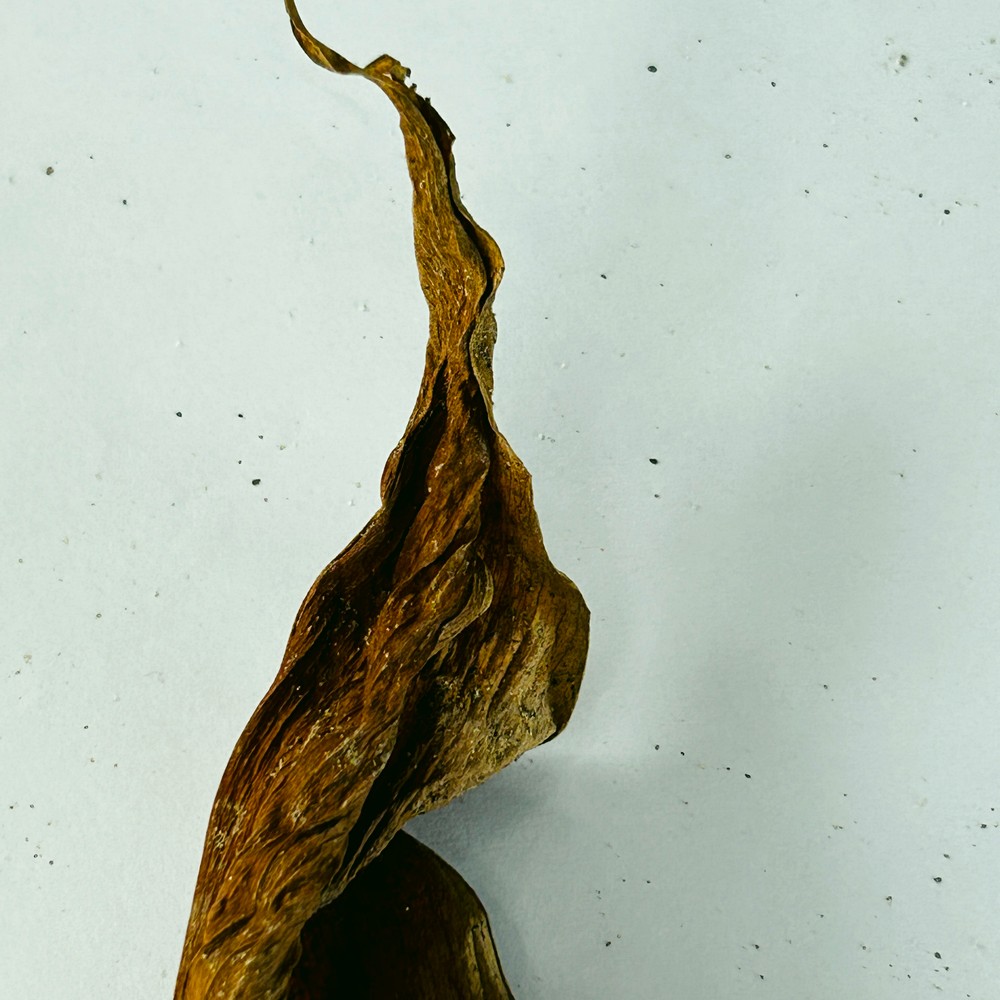
Label: Dry Leaf